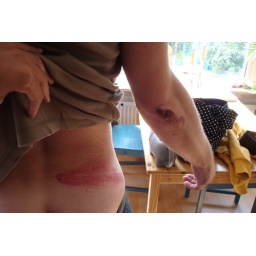
Baby got hit by a car while on his bike